Britney Spears

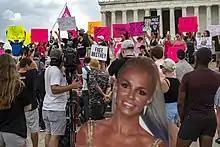
The #FreeBritney movement in front of the Lincoln Memorial, 2021

The album's lead single, "Hold It Against Me", debuted atop the "Billboard" Hot 100, becoming Spears' fourth number-one single on the chart and making her the second artist in history to have two consecutive singles debut at number one, after Mariah Carey. The second single, "Till the World Ends", peaked at number three on the "Billboard" Hot 100 in May, while the third single, "I Wanna Go", reached number seven in August. "Femme Fatale" became Spears' first album in which three of its songs reached the top ten of the chart. The fourth and final single "Criminal" was released in September 2011. The music video sparked controversy when British politicians criticized Spears for using replica guns while filming the video in a London area that had been badly affected by the 2011 England riots. Spears' management briefly responded, stating, "The video is a fantasy story featuring Britney's boyfriend, Jason Trawick, which literally plays out the lyrics of a song written three years before the riots ever happened." In April 2011, Spears appeared in a remix of Rihanna's song "S&M". It reached number one in the US later that month, giving Spears her fifth number one on the chart. On "Billboard"s 2011 Year-End list, Spears was ranked number fourteen on the Artists of the Year, thirty-two on "Billboard" 200 artists, and ten on "Billboard" Hot 100 artists. Spears co-wrote "Whiplash", a song from the album "When the Sun Goes Down" (2011) by Selena Gomez & the Scene.